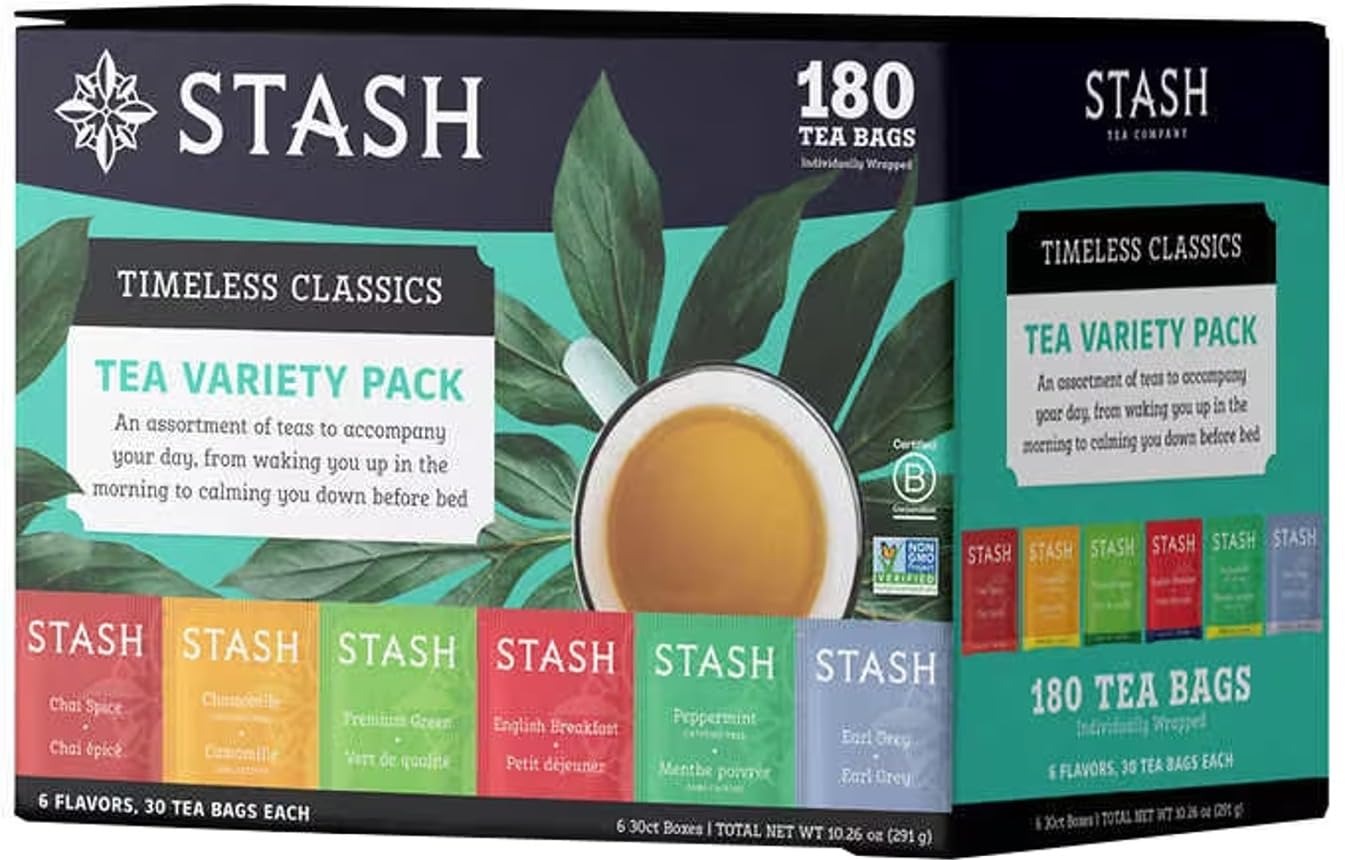
Item Name: Tea Bags Sampler Assortment Gift Set, Variety of 6 Flavors, Perfect for Tea Lovers - Variety Box - English Breakfast, Premium Green, Earl Grey, Chamomile, Peppermin, Chai Spice Tea - 180 Count
Product Description: Tea Bags Sampler Assortment Gift Set, Variety of 6 Flavors, Perfect for Tea Lovers - Variety Box - English Breakfast, Premium Green, Earl Grey, Chamomile, Peppermin, Chai Spice Tea - 180 Count
Value: 1.0
Unit: Count

Price: 34.55